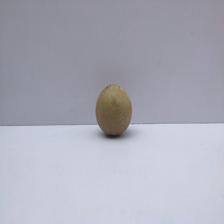
Size: Small